Transistor

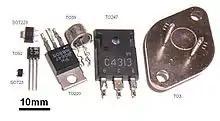
Assorted discrete transistors

In 1955, Carl Frosch and Lincoln Derick accidentally grew a layer of silicon dioxide over the silicon wafer, for which they observed surface passivation effects. By 1957 Frosch and Derick, using masking and predeposition, were able to manufacture silicon dioxide field effect transistors; the first planar transistors, in which drain and source were adjacent at the same surface. They showed that silicon dioxide insulated, protected silicon wafers and prevented dopants from diffusing into the wafer. After this, J.R. Ligenza and W.G. Spitzer studied the mechanism of thermally grown oxides, fabricated a high quality Si/SiO stack and published their results in 1960.